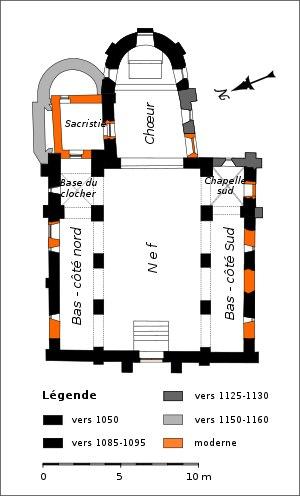
L'église Saint-Gervais-Saint-Protais de Rhuis est une église catholique paroissiale située à Rhuis, dans le département français de l'Oise et la région Hauts-de-France. C'est apparemment la première église que le petit village de Rhuis a possédé, et elle représente l'une des églises les plus anciennes de la région. De style roman, elle a été édifiée au milieu du XIᵉ siècle, mais le clocher n'a été bâti qu'à la fin du siècle, en même temps que le chœur fut prolongée d'une abside en hémicycle. La nef est de plan basilical et extrêmement sobre, sans chapiteaux, les grandes arcades retombant sur des impostes agrémentés d'un décor géométrique simple. Les dernières travées des bas-côtés forment des chapelles, dont celle du nord est en même temps la base du clocher. Elle est voûtée d'arêtes, alors que son homologue au sud a été voûté d'ogives vers 1125. La nef est de nouveau recouverte d'une charpente apparente depuis la profonde restauration des années 1964-1970, et les bas-côtés sont simplement plafonnés. Le chœur est mieux éclairé que la nef, mais également dépourvu d'ornementation, et sa voûte en cul de four consiste en fait d'un clayage d'osier.